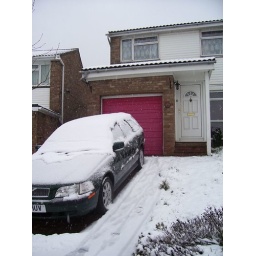
Our house with our snowy car in front of it.